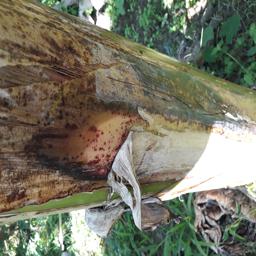
Label: PSEUDOSTEM WEEVIL